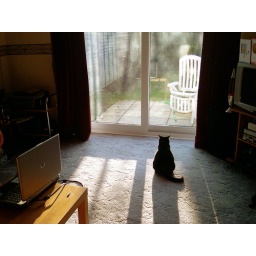
George the cat loves watching the birds in the garden.